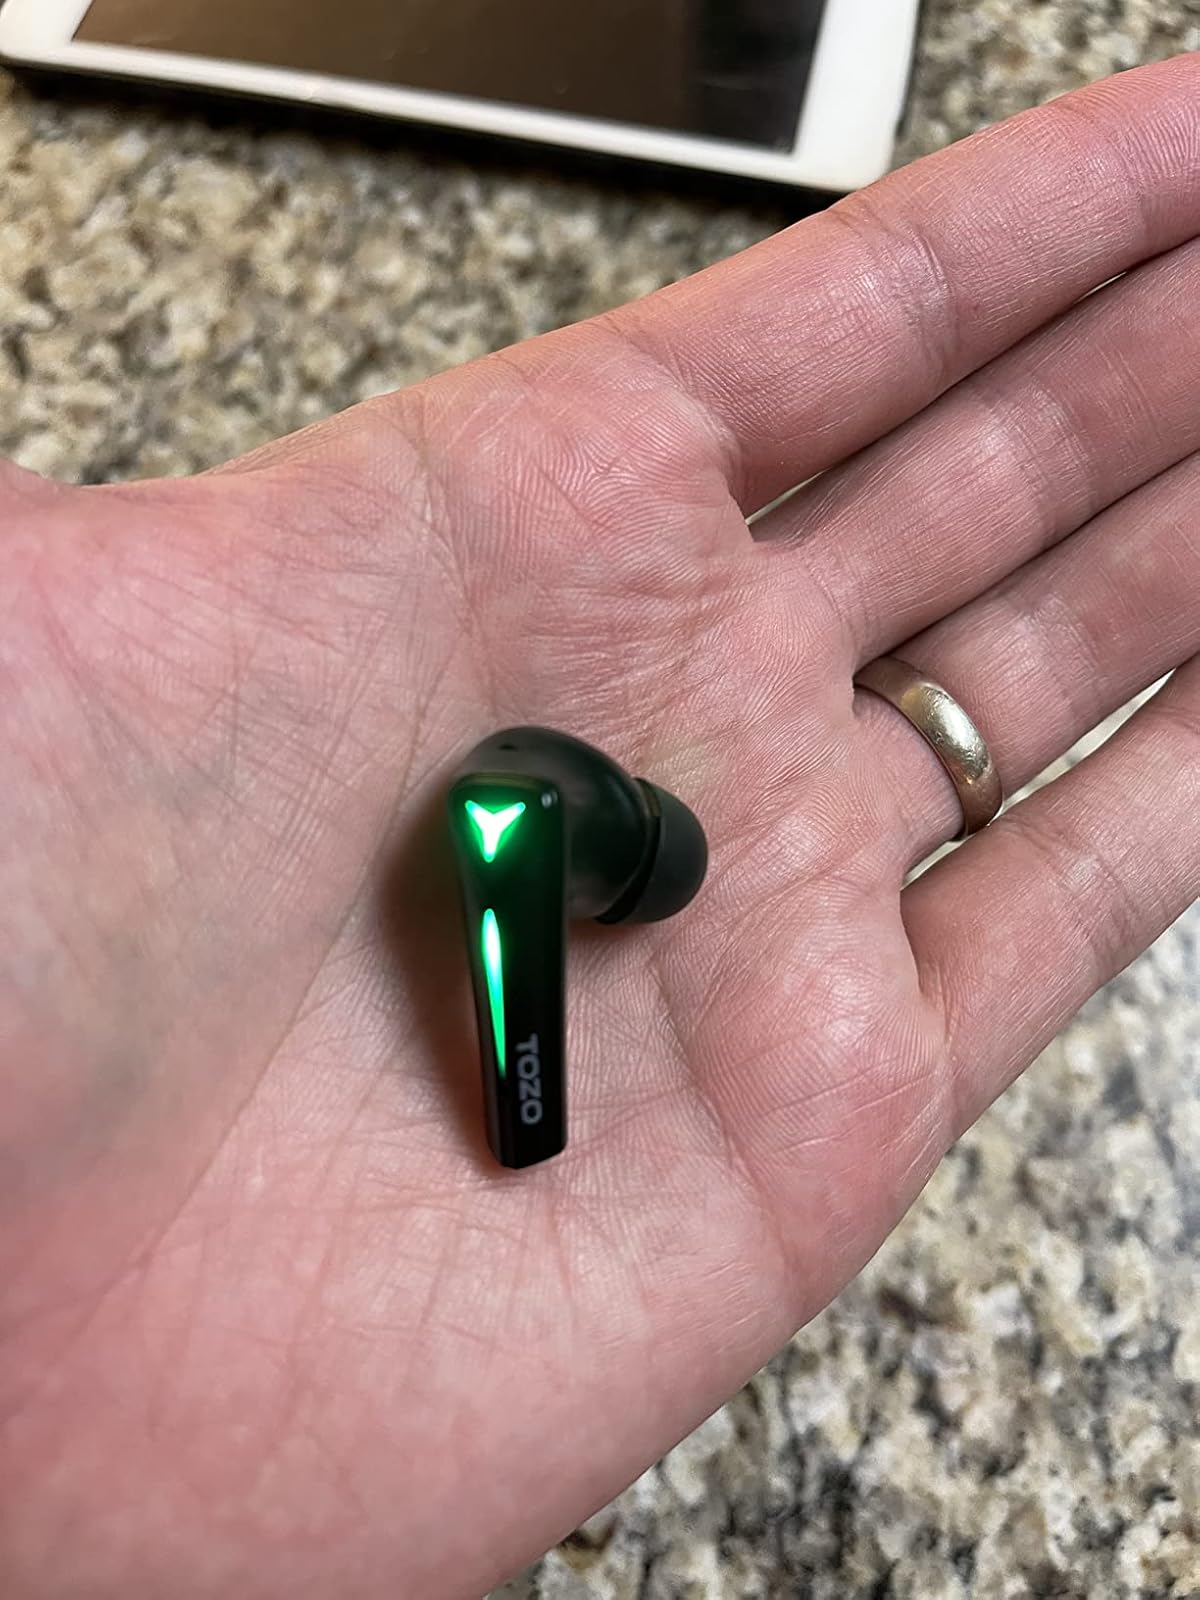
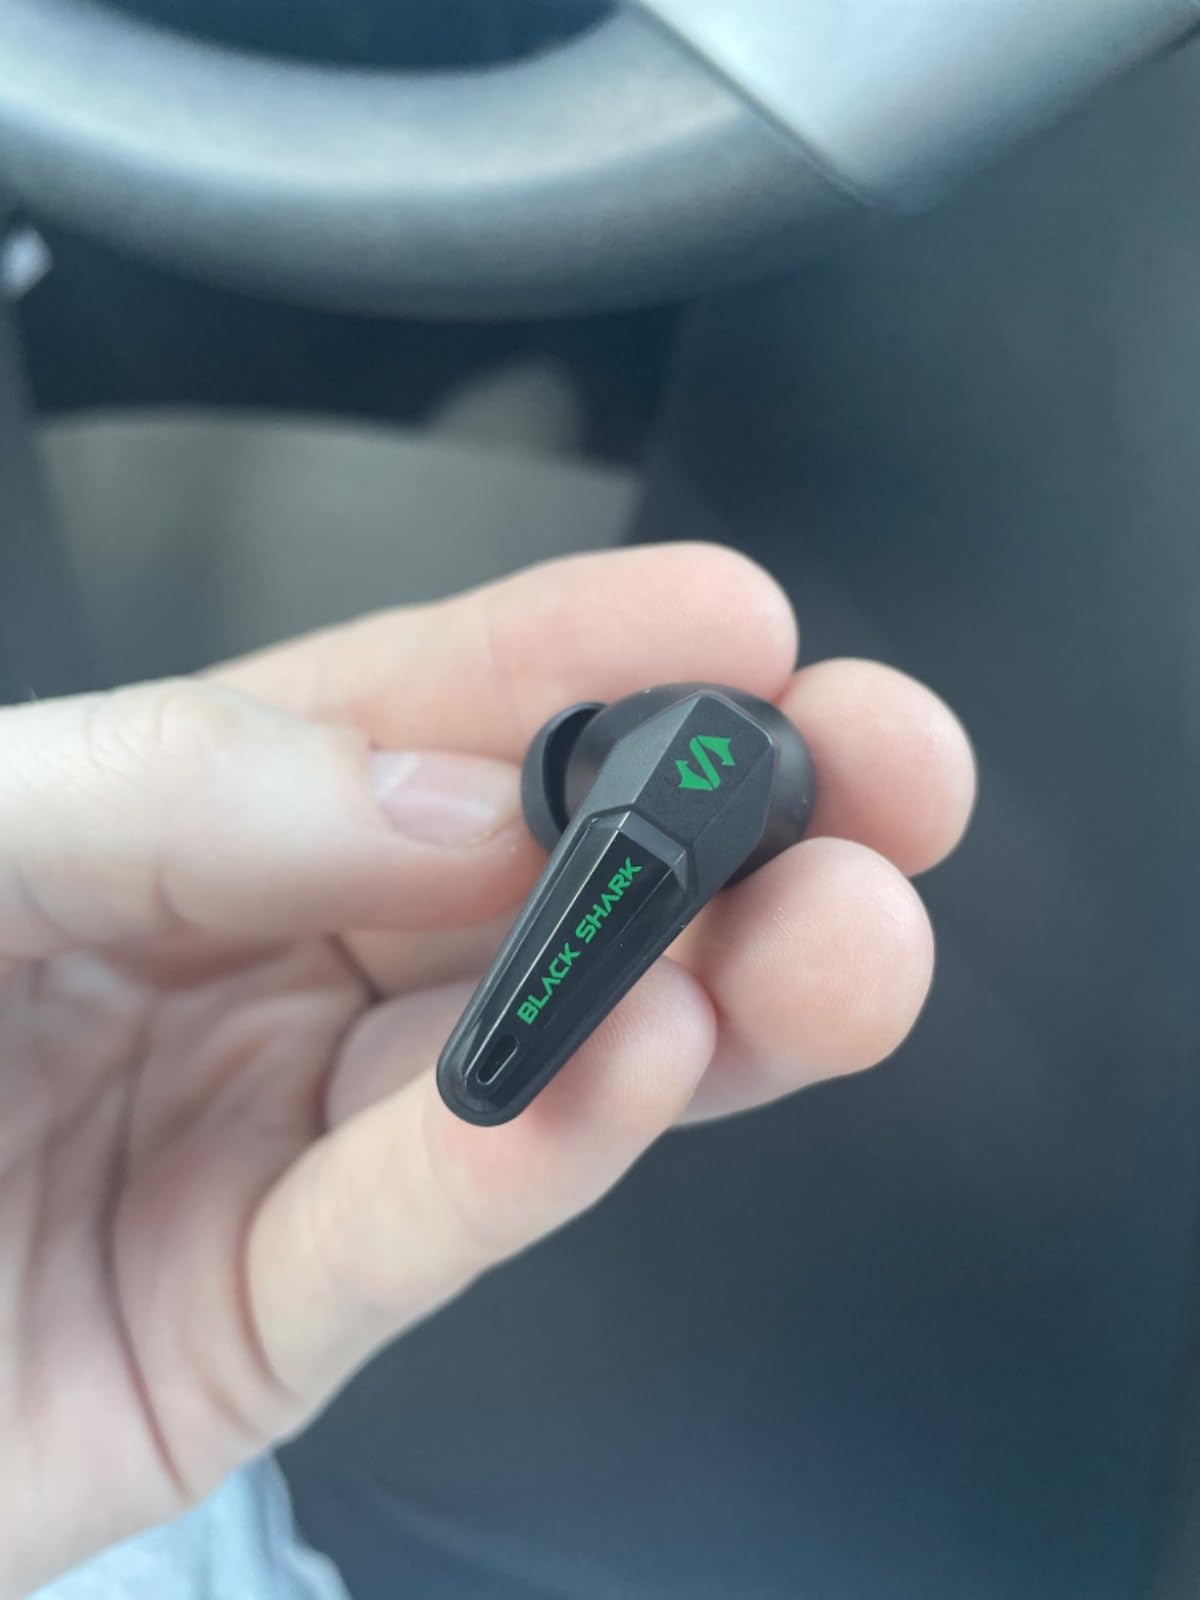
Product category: earbuds
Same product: no